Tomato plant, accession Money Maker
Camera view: tilt-top (135 deg); turntable rotation: 240 degrees
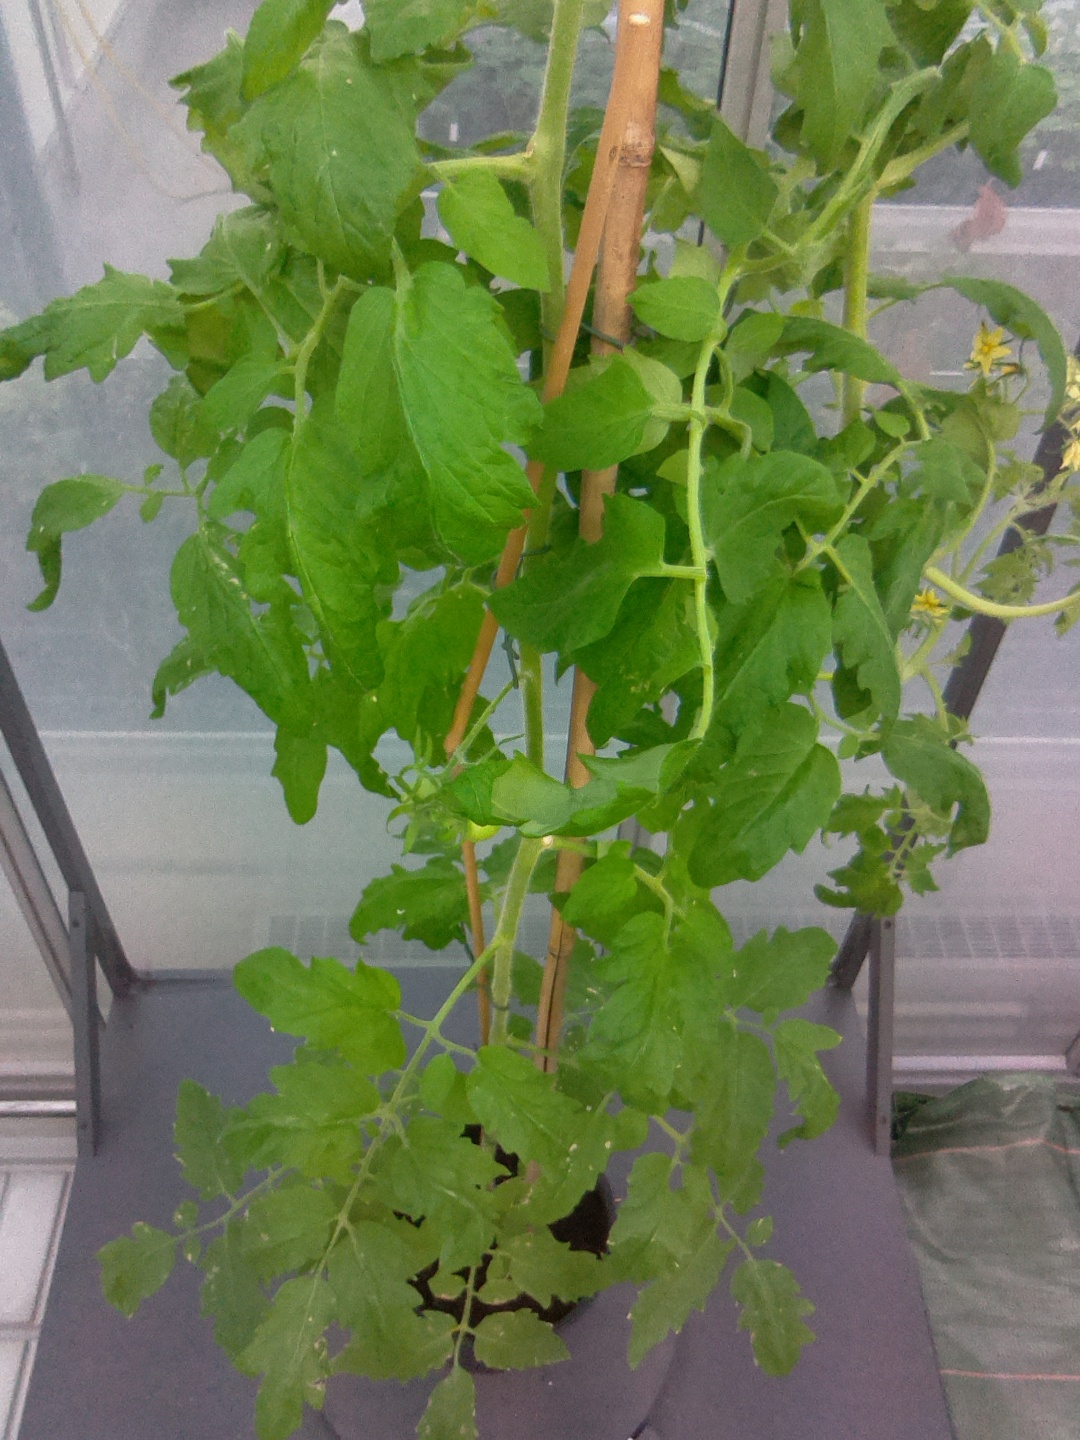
BBCH growth stage 71: 10%-20% of final fruit size